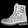
Label: Ankle boot